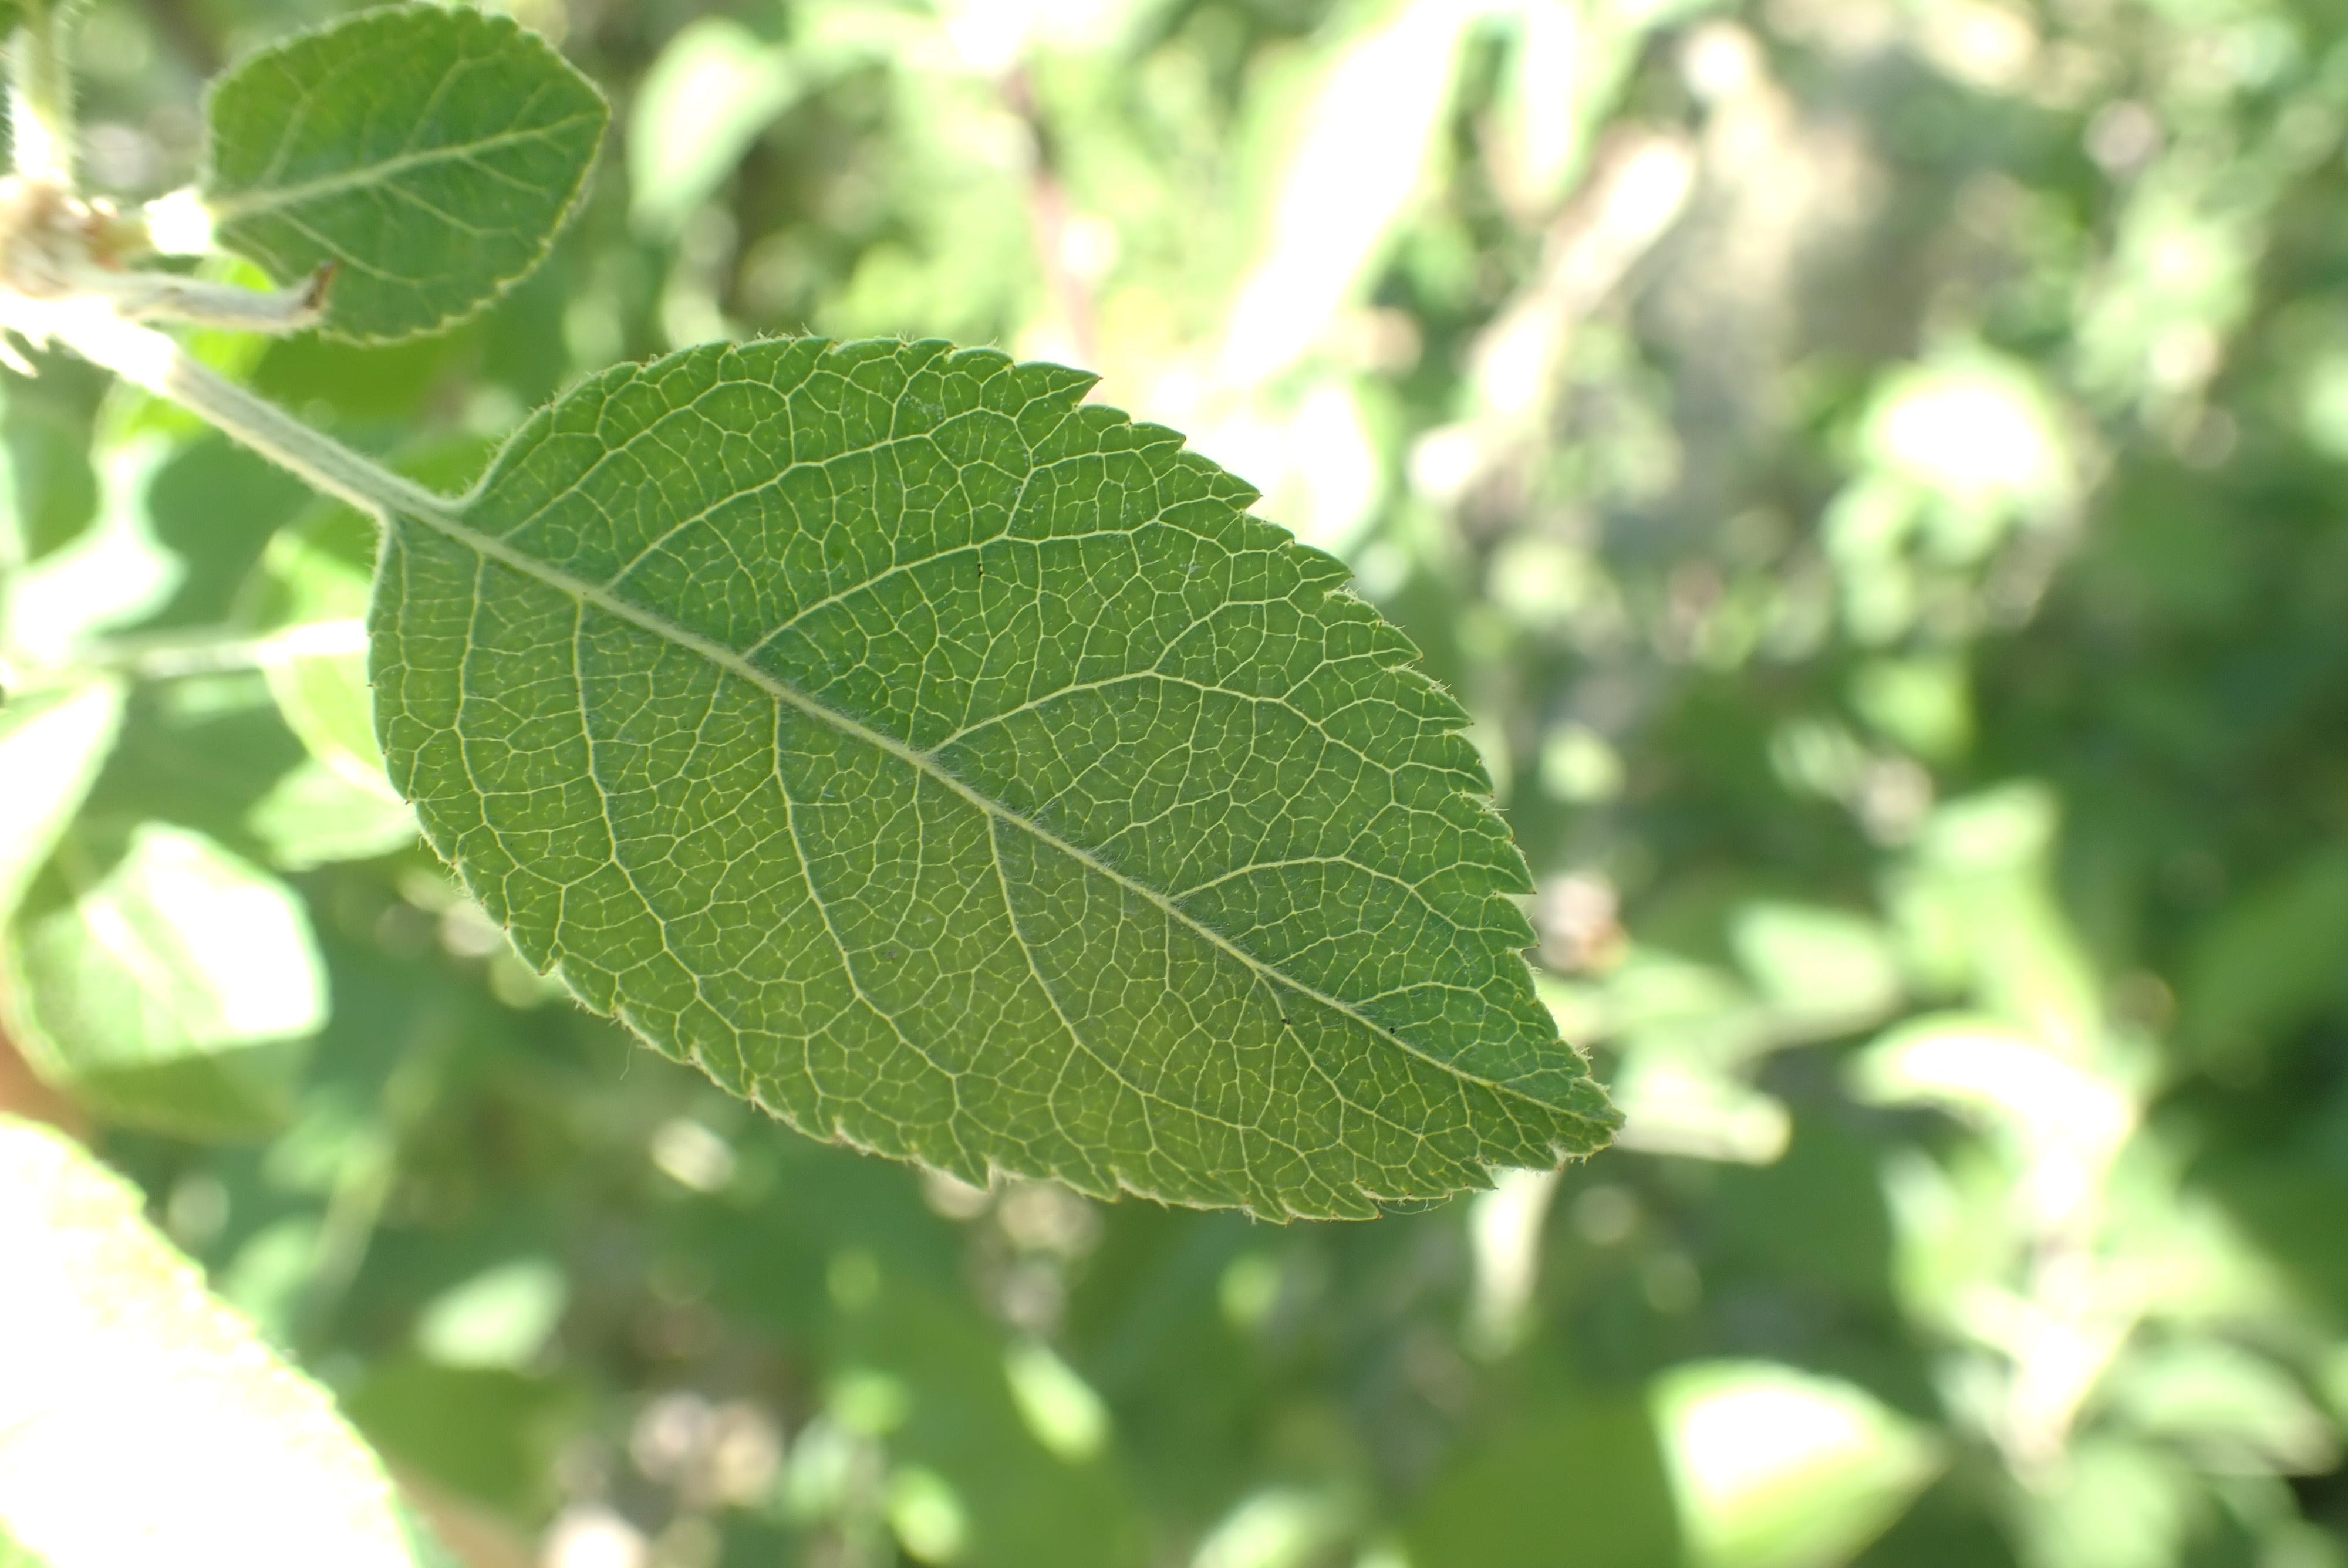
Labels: healthy